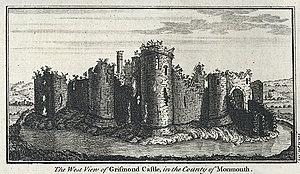
Le Château de Grosmont est un château fort sur la frontière entre le Pays de Galles et l'Angleterre. Il est un monument classé.